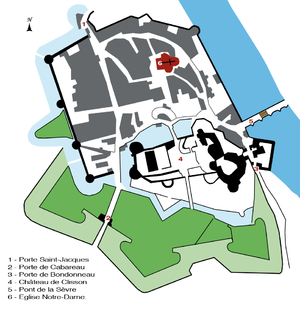
Clisson intramuros en 1809
Le château de Clisson est un château médiéval situé dans la ville de Clisson, sur un promontoire granitique dominant la rive gauche de la Sèvre nantaise.
Clisson est une commune de l'Ouest de la France, située dans le département de la Loire-Atlantique, en région Pays de la Loire.